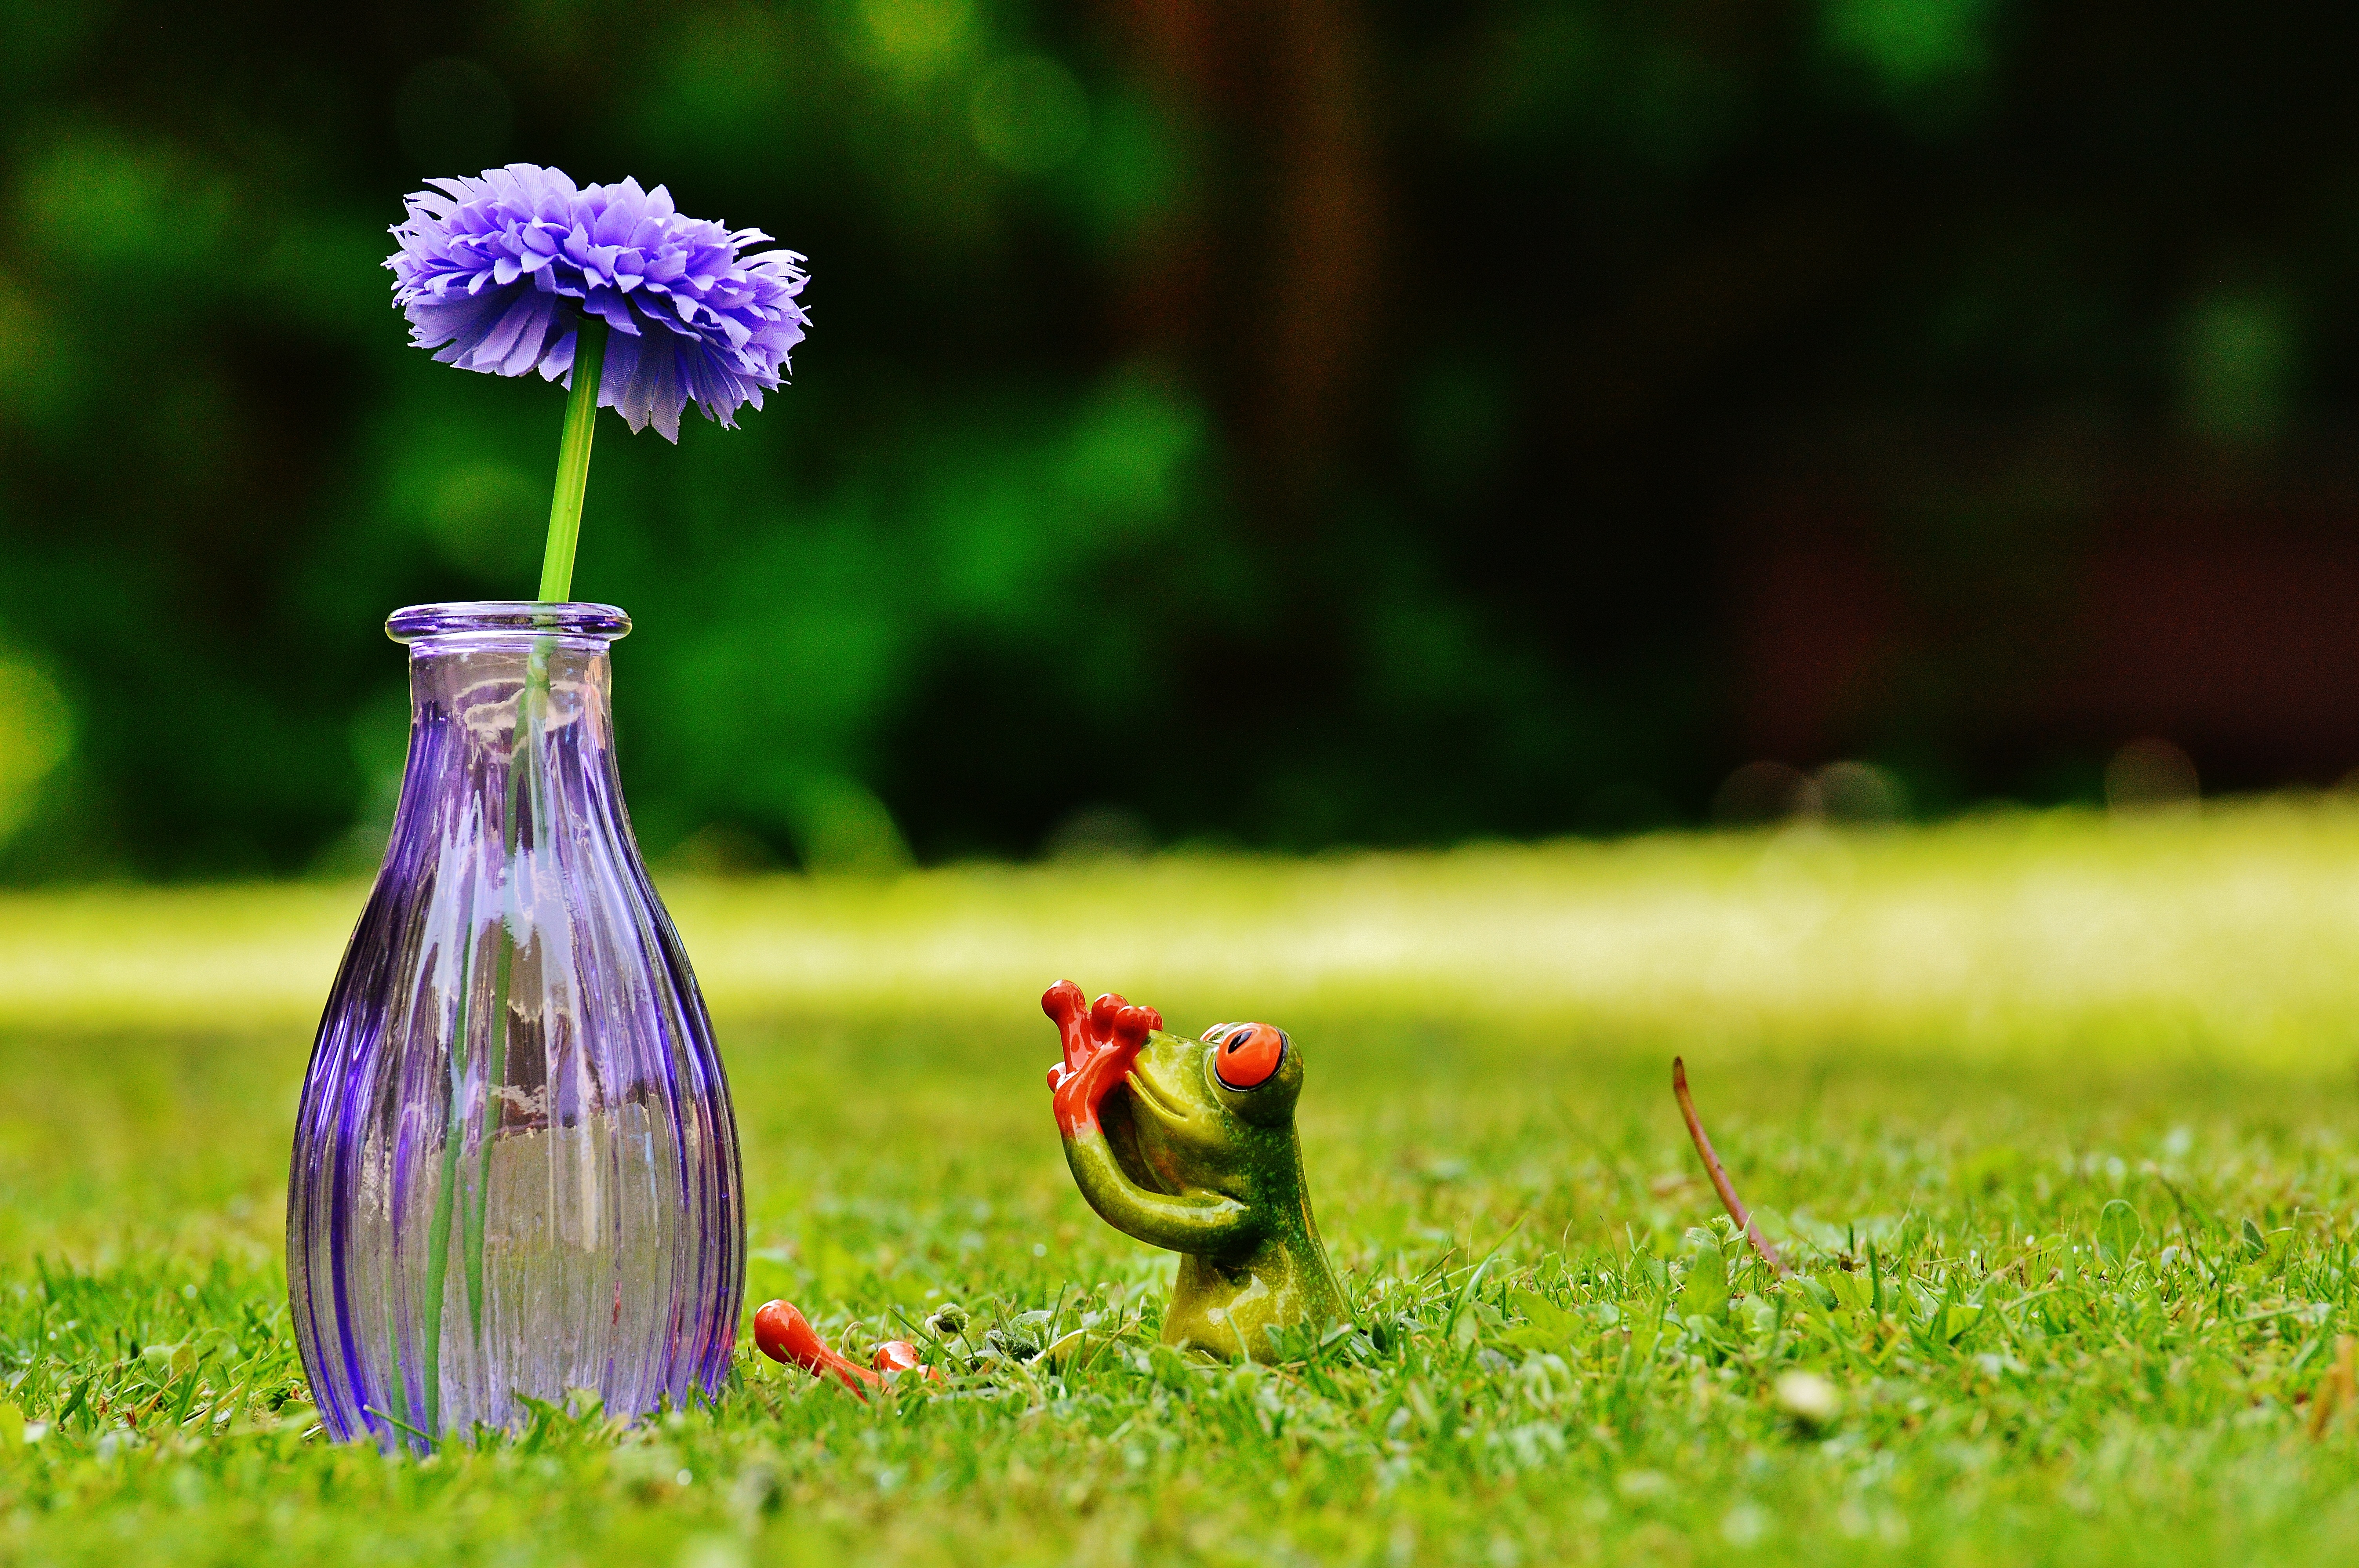
nature, grass, bird, lawn, meadow, sweet, flower, cute, vase, green, frog, funny, macro photography, perching bird